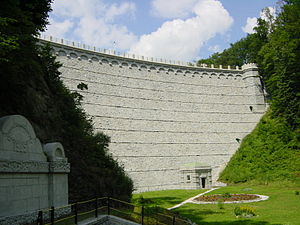
Leśnia-søen
Dæmningen for enden af søen.
Dæmningen for enden af søen.
Leśnia-søen er en kunstig sø ved floden Kwisa mellem byerne Leśna og Gryfów Śląski i Województwo dolnośląskie i det sydlige Polen.